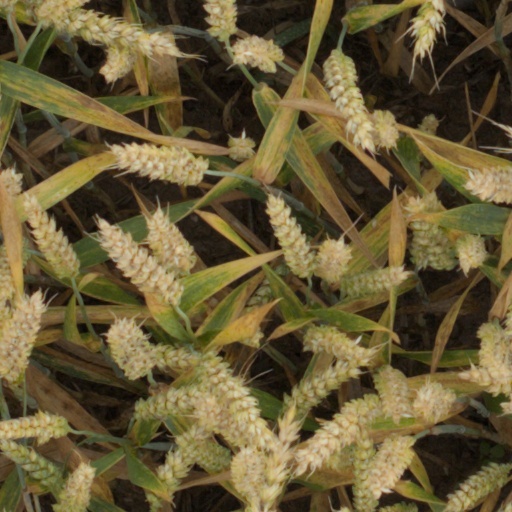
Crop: wheat